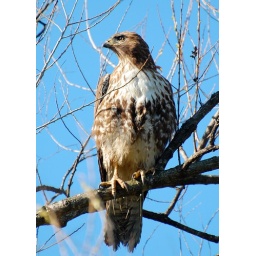
a red tailed hawk perched on a tree in my neighborhood